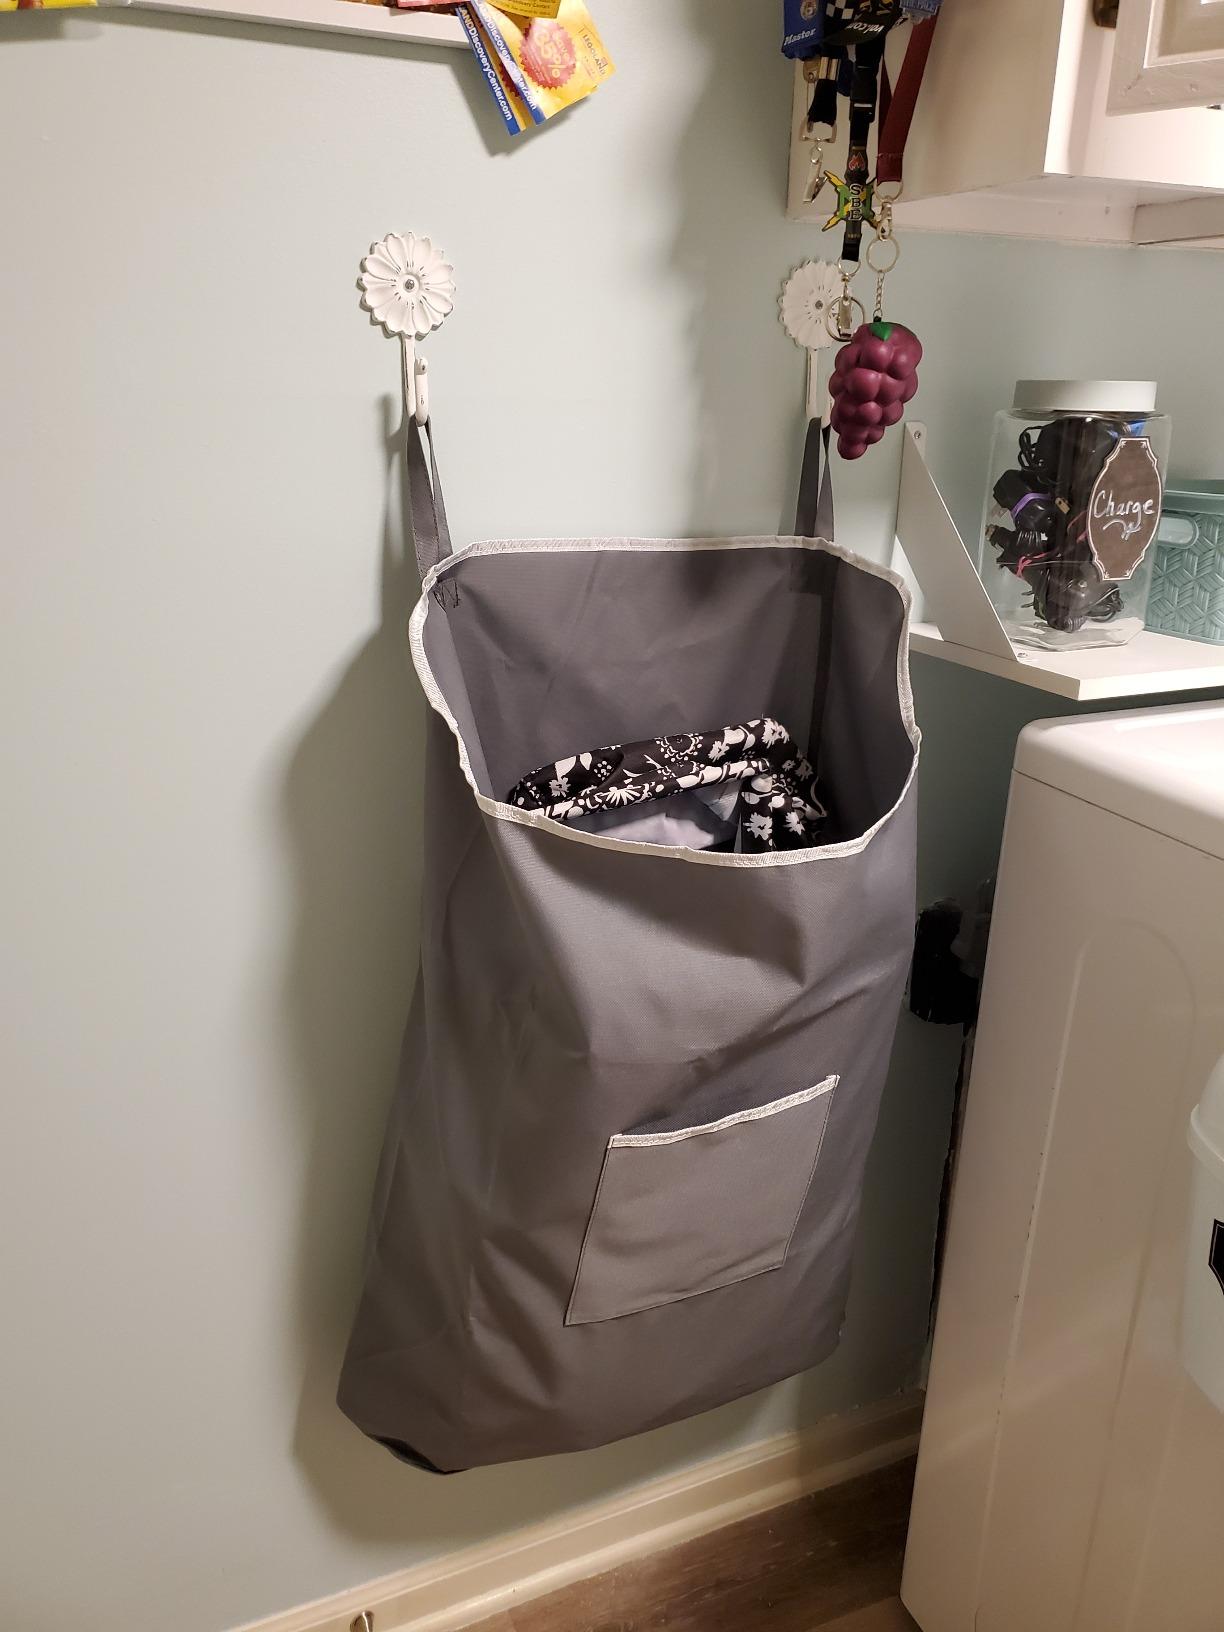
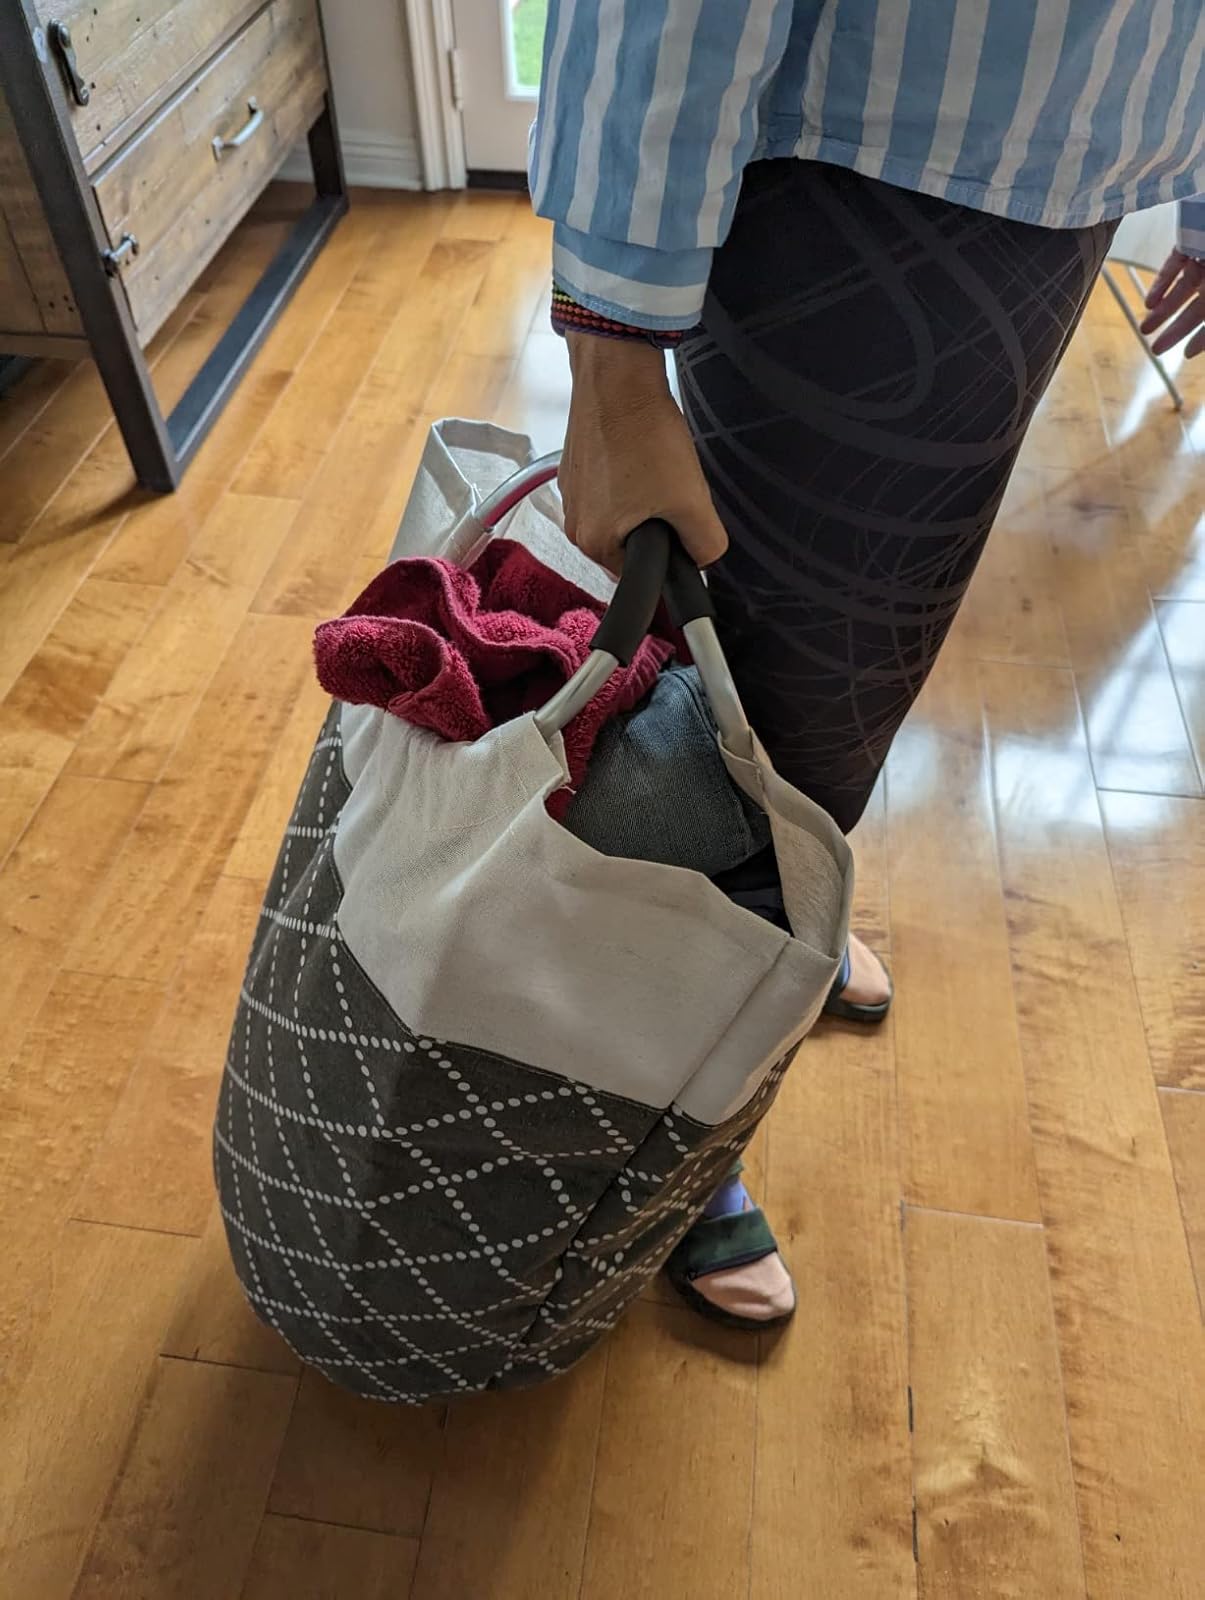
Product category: items_hamper
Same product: no